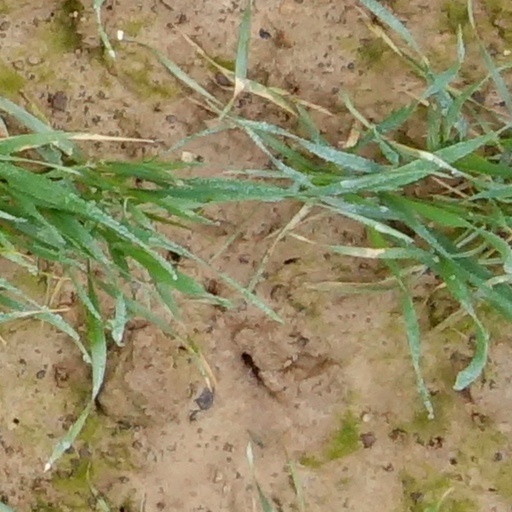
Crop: wheat